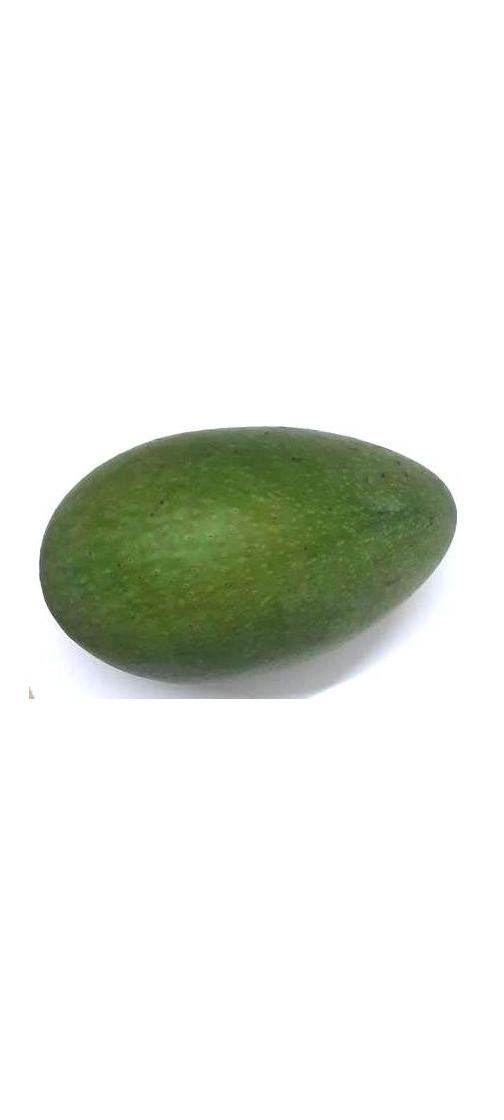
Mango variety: Ashshina Zhinuk